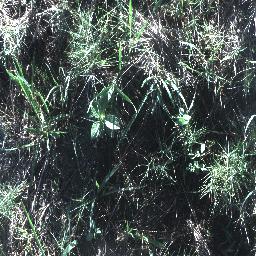
Label: negative